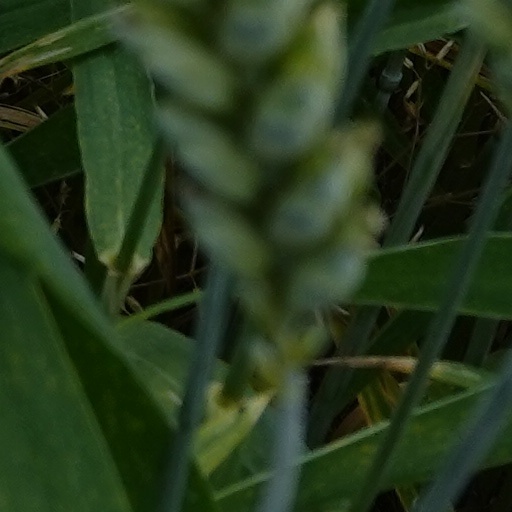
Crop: wheat